The Queen of Spades (opera)

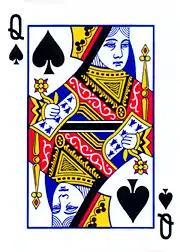

In his room at the barracks, as the winter wind howls, Herman reads a letter from Lisa, who wants him to meet her at midnight by the river bank. He imagines he hears the chorus chanting at the old Countess's funeral, then is startled by a knock at the window. The old woman's ghost appears, announcing that against her will she must tell him the secret so that he can marry and save Lisa. Dazed, Herman repeats the three cards she tells him—three, seven, ace.